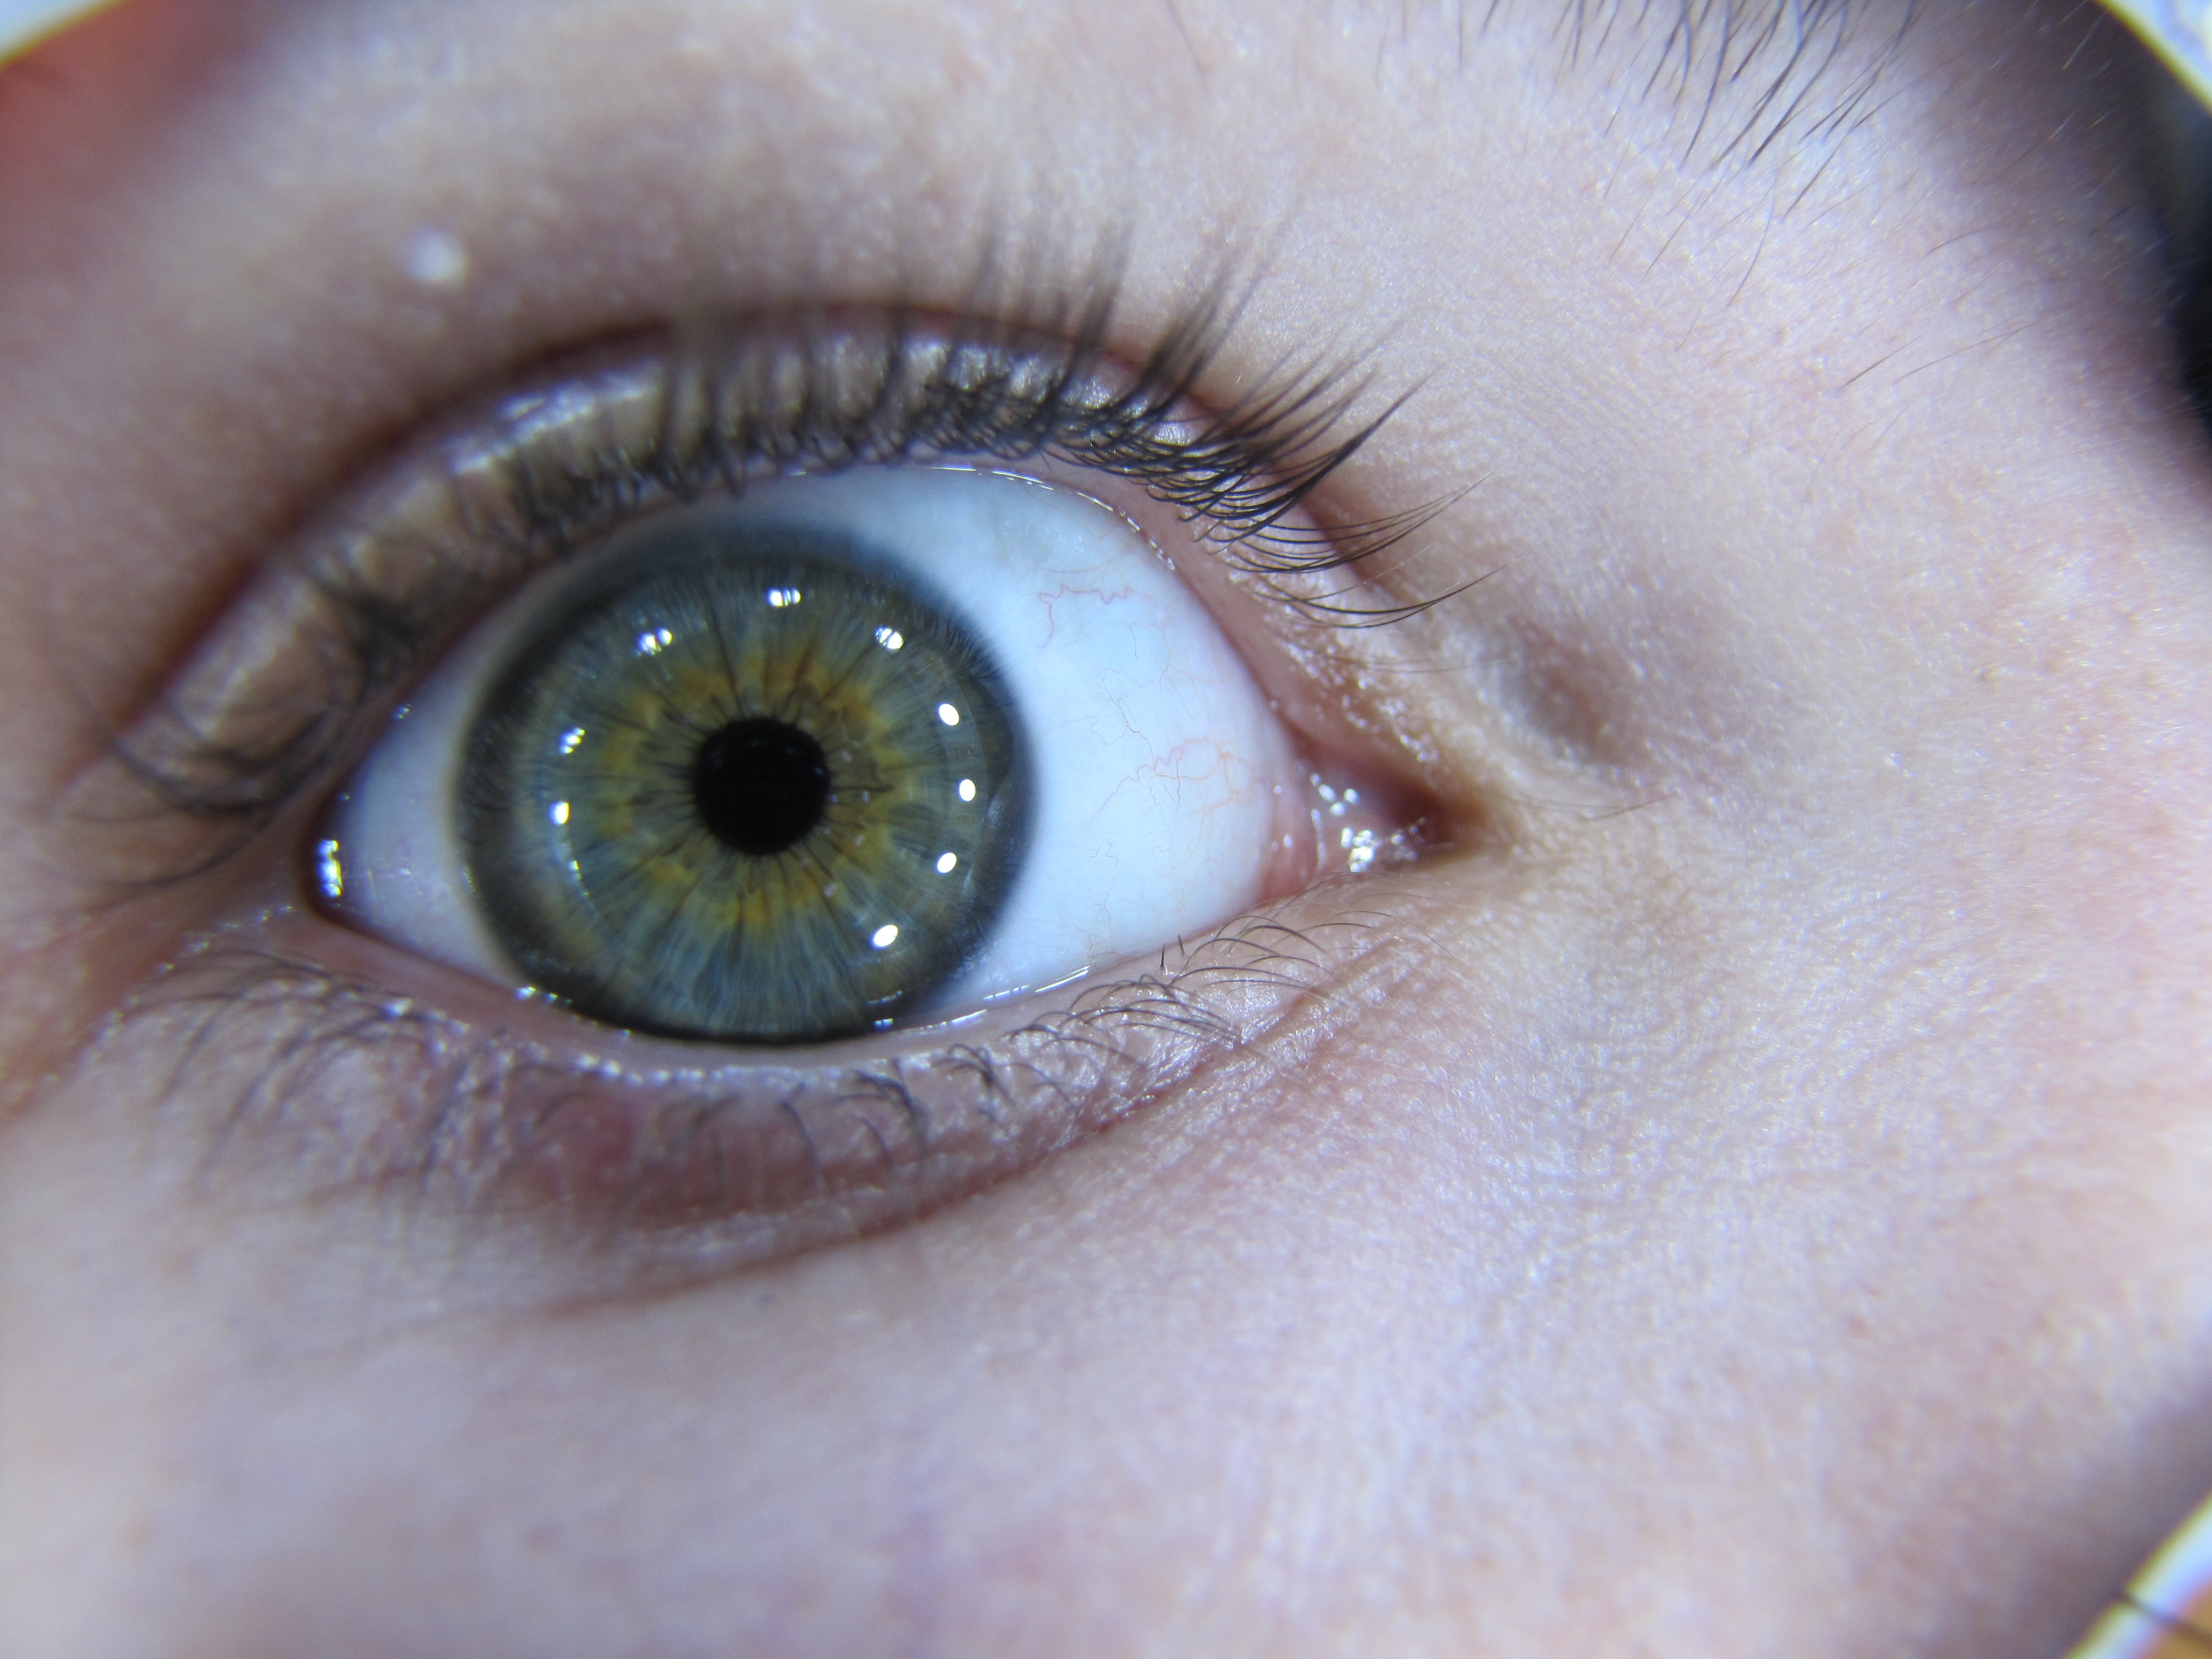
macro, blue, eyebrow, mouth, eyelash, pupil, close up, human body, face, nose, iris, eye, organ, cosmetics, vision care, eyelash extensions